Victor Cazalet

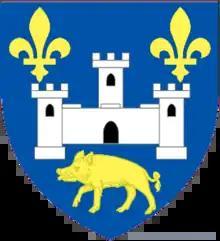
Shield displayed in the Commons chamber. Azure a castle triple towered Argent between two fleurs-de-lis in chief and a boar passant in base Or.

After serving in the House of Commons for nineteen years, he was considered one of the "most brilliant" of the younger men in the Commons. "His knowledge of central Europe was probably unequaled," wrote "The New York Times" after his sudden death in 1943, at age 46, when his plane crashed seconds after takeoff from Gibraltar.